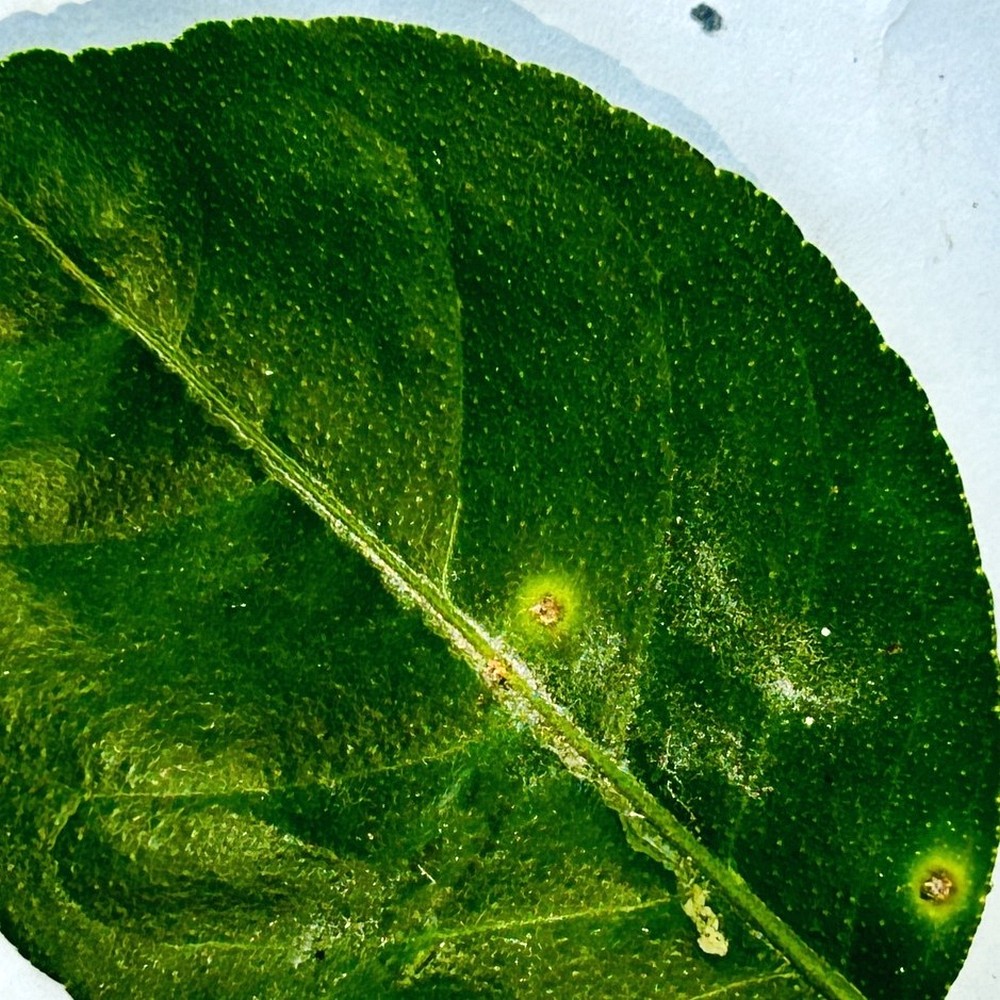
Label: Anthracnose